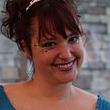
Age: 36